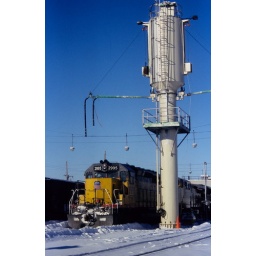
UP 2995 waits under the sand tower at Butler yard, January, 1999.